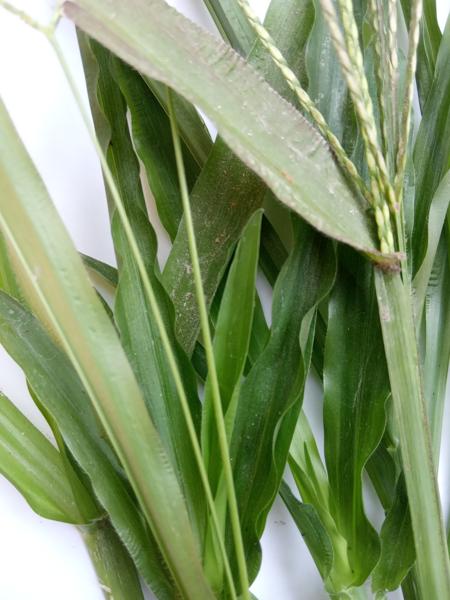
Weed species: Paspalum scrobiculatum